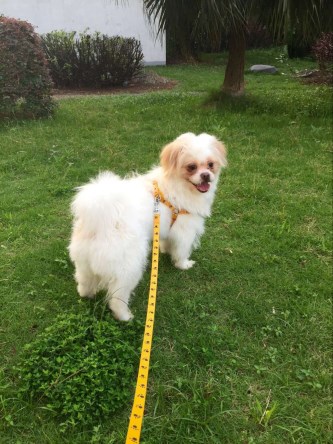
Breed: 361-n000123-Shih_Tzu